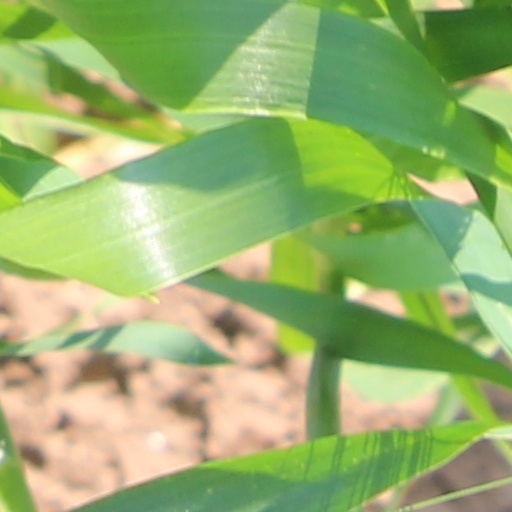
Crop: wheat